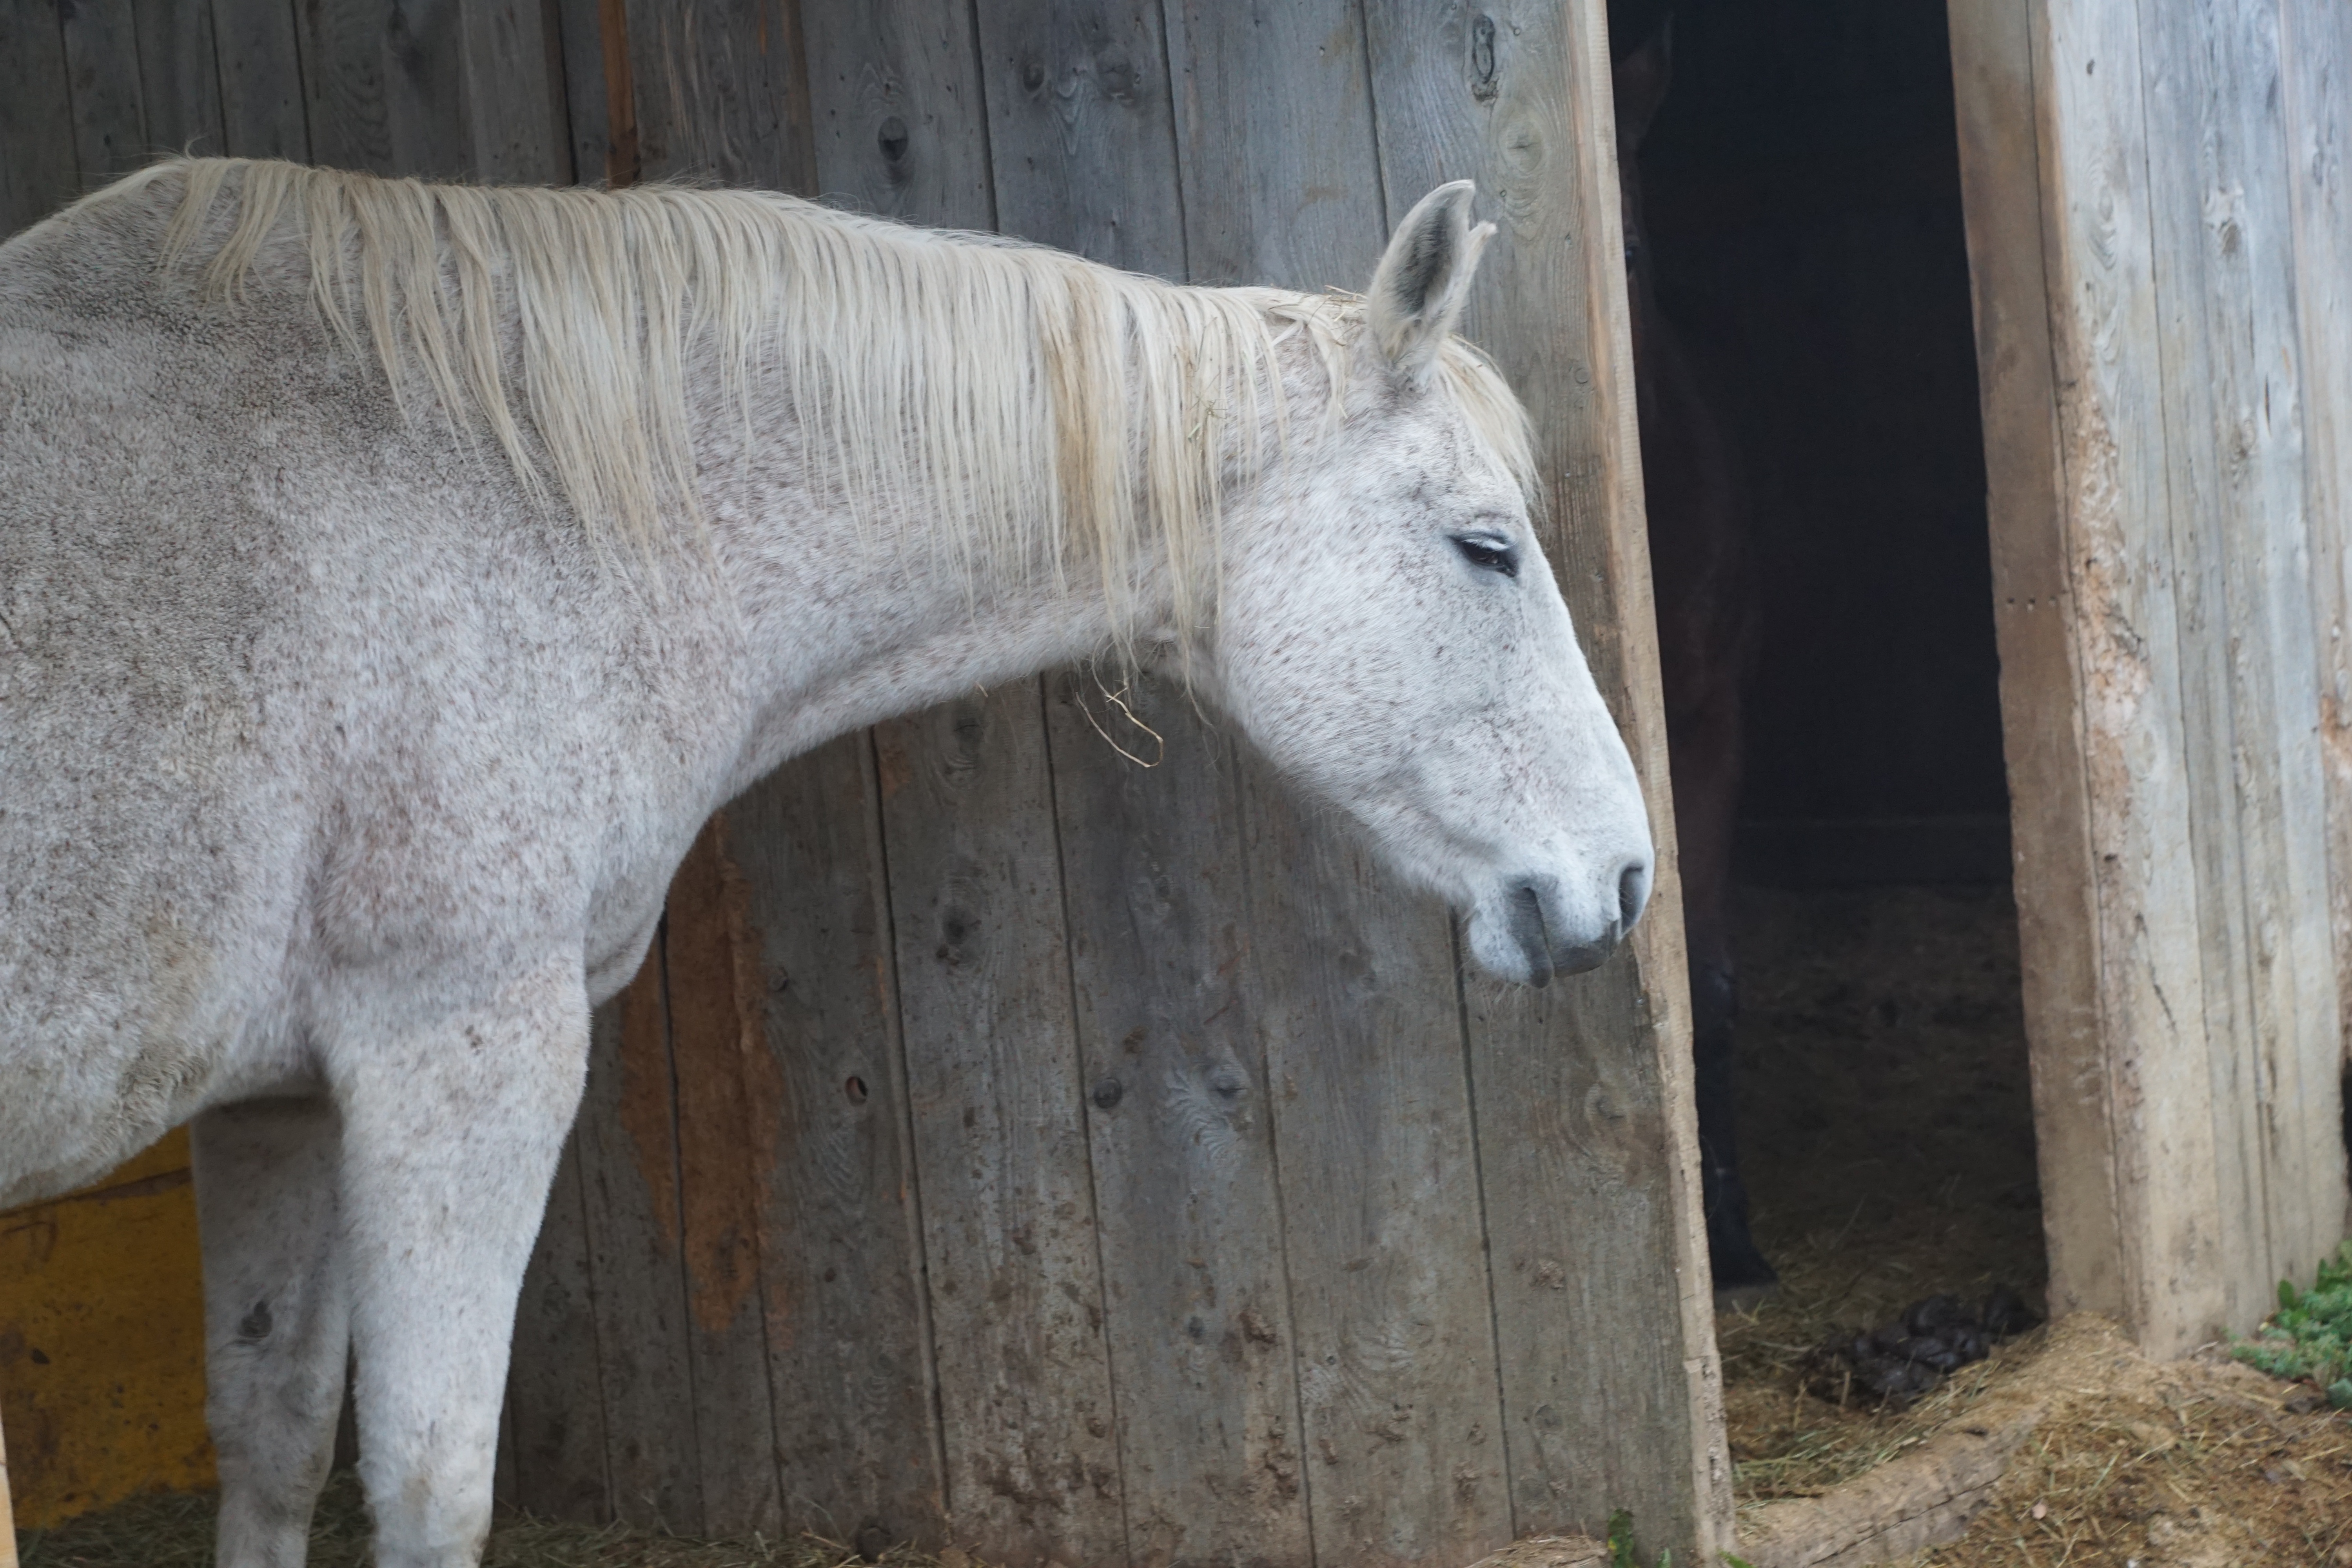
white, sport, steel, zoo, horse, mammal, stallion, mane, ride, fauna, donkey, grey, mare, beautiful, foal, pack animal, horse like mammal